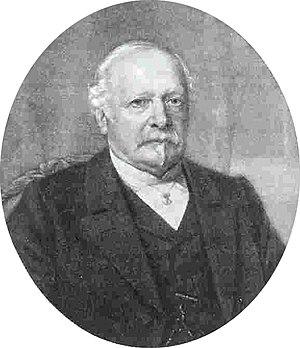
Ernest d'Aboville (1819-1902)
Glux-en-Glenne est une commune française située dans le département de la Nièvre, en région Bourgogne-Franche-Comté.